Ani-Imo

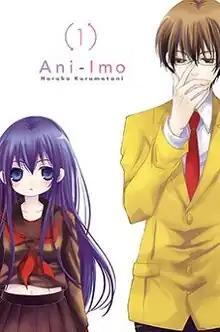
First volume cover of the English release.

is a "shōjo" manga series by Haruko Kurumatani. "Ano - Imo" centers around Youta and his twin sister Hikaru. They are unrelated by blood and switch bodies with each other through an accident. Youta finds that the little sister which he thought he knew turns out to be very different. Hikaru, now in Youta's body, announces she has always had feelings towards her brother as more than a brother and intends to make him hers.